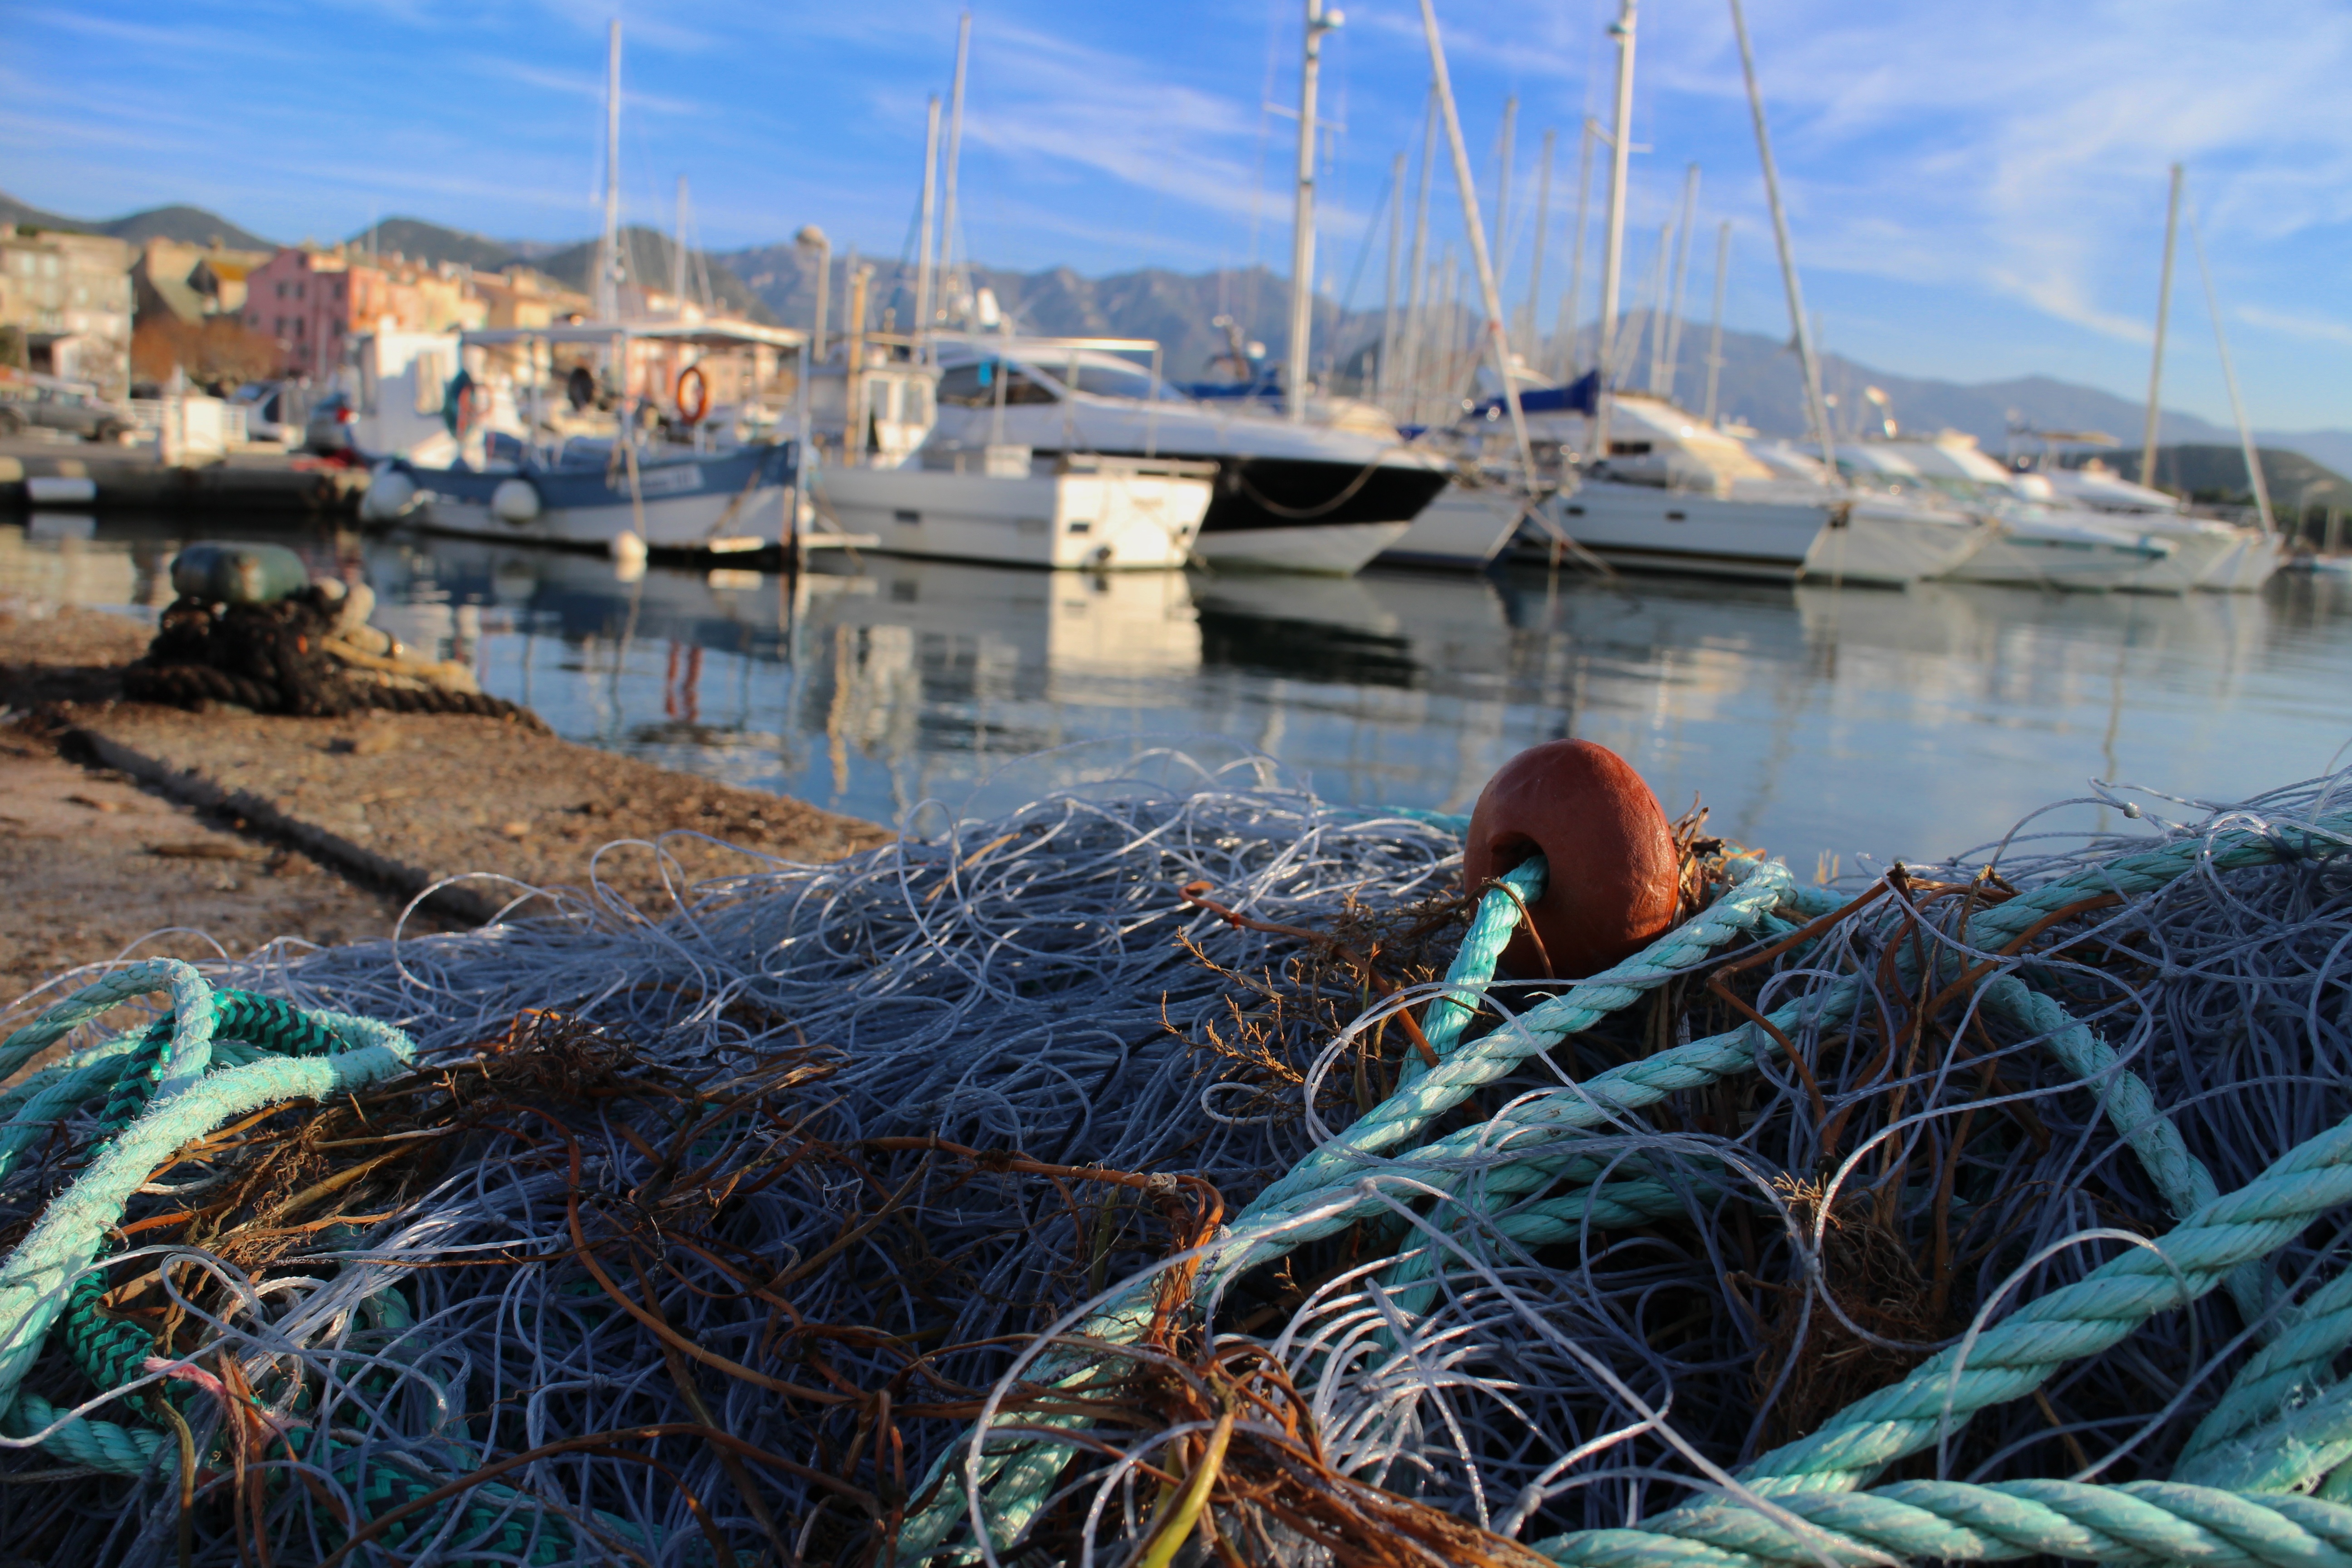
sea, coast, dock, boat, vehicle, marina